Três Pontas

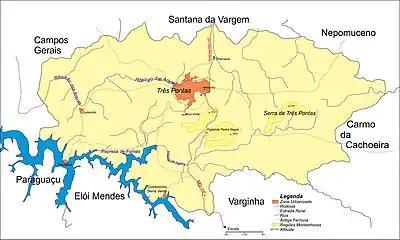

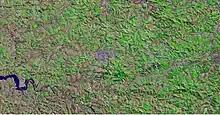
The Municipality photographed by a satellite. The grey spot in the center is the urban area.

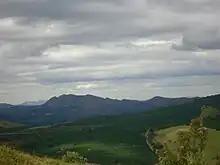
The "Serra de Três Pontas", the highest mountain on the municipality.

The municipality is limited to the north with Campos Gerais and Santana da Vargem, on south with the municipality of Varginha, Elói Mendes and Paraguaçu, on east with Nepomuceno e Carmo da Cachoeira and west with Campos Gerais. It's located at about 290 kilometers away from Belo Horizonte, the state's capital. According to the map of urban hierarchy produced by the Brazilian Institute of Geography and Statistics, Três Pontas is classified as a B zone center, that means the city has a restricted influence, only over the smaller cities around it. The city is under influence of Varginha that, on the other hand, is under influence of Belo Horizonte.